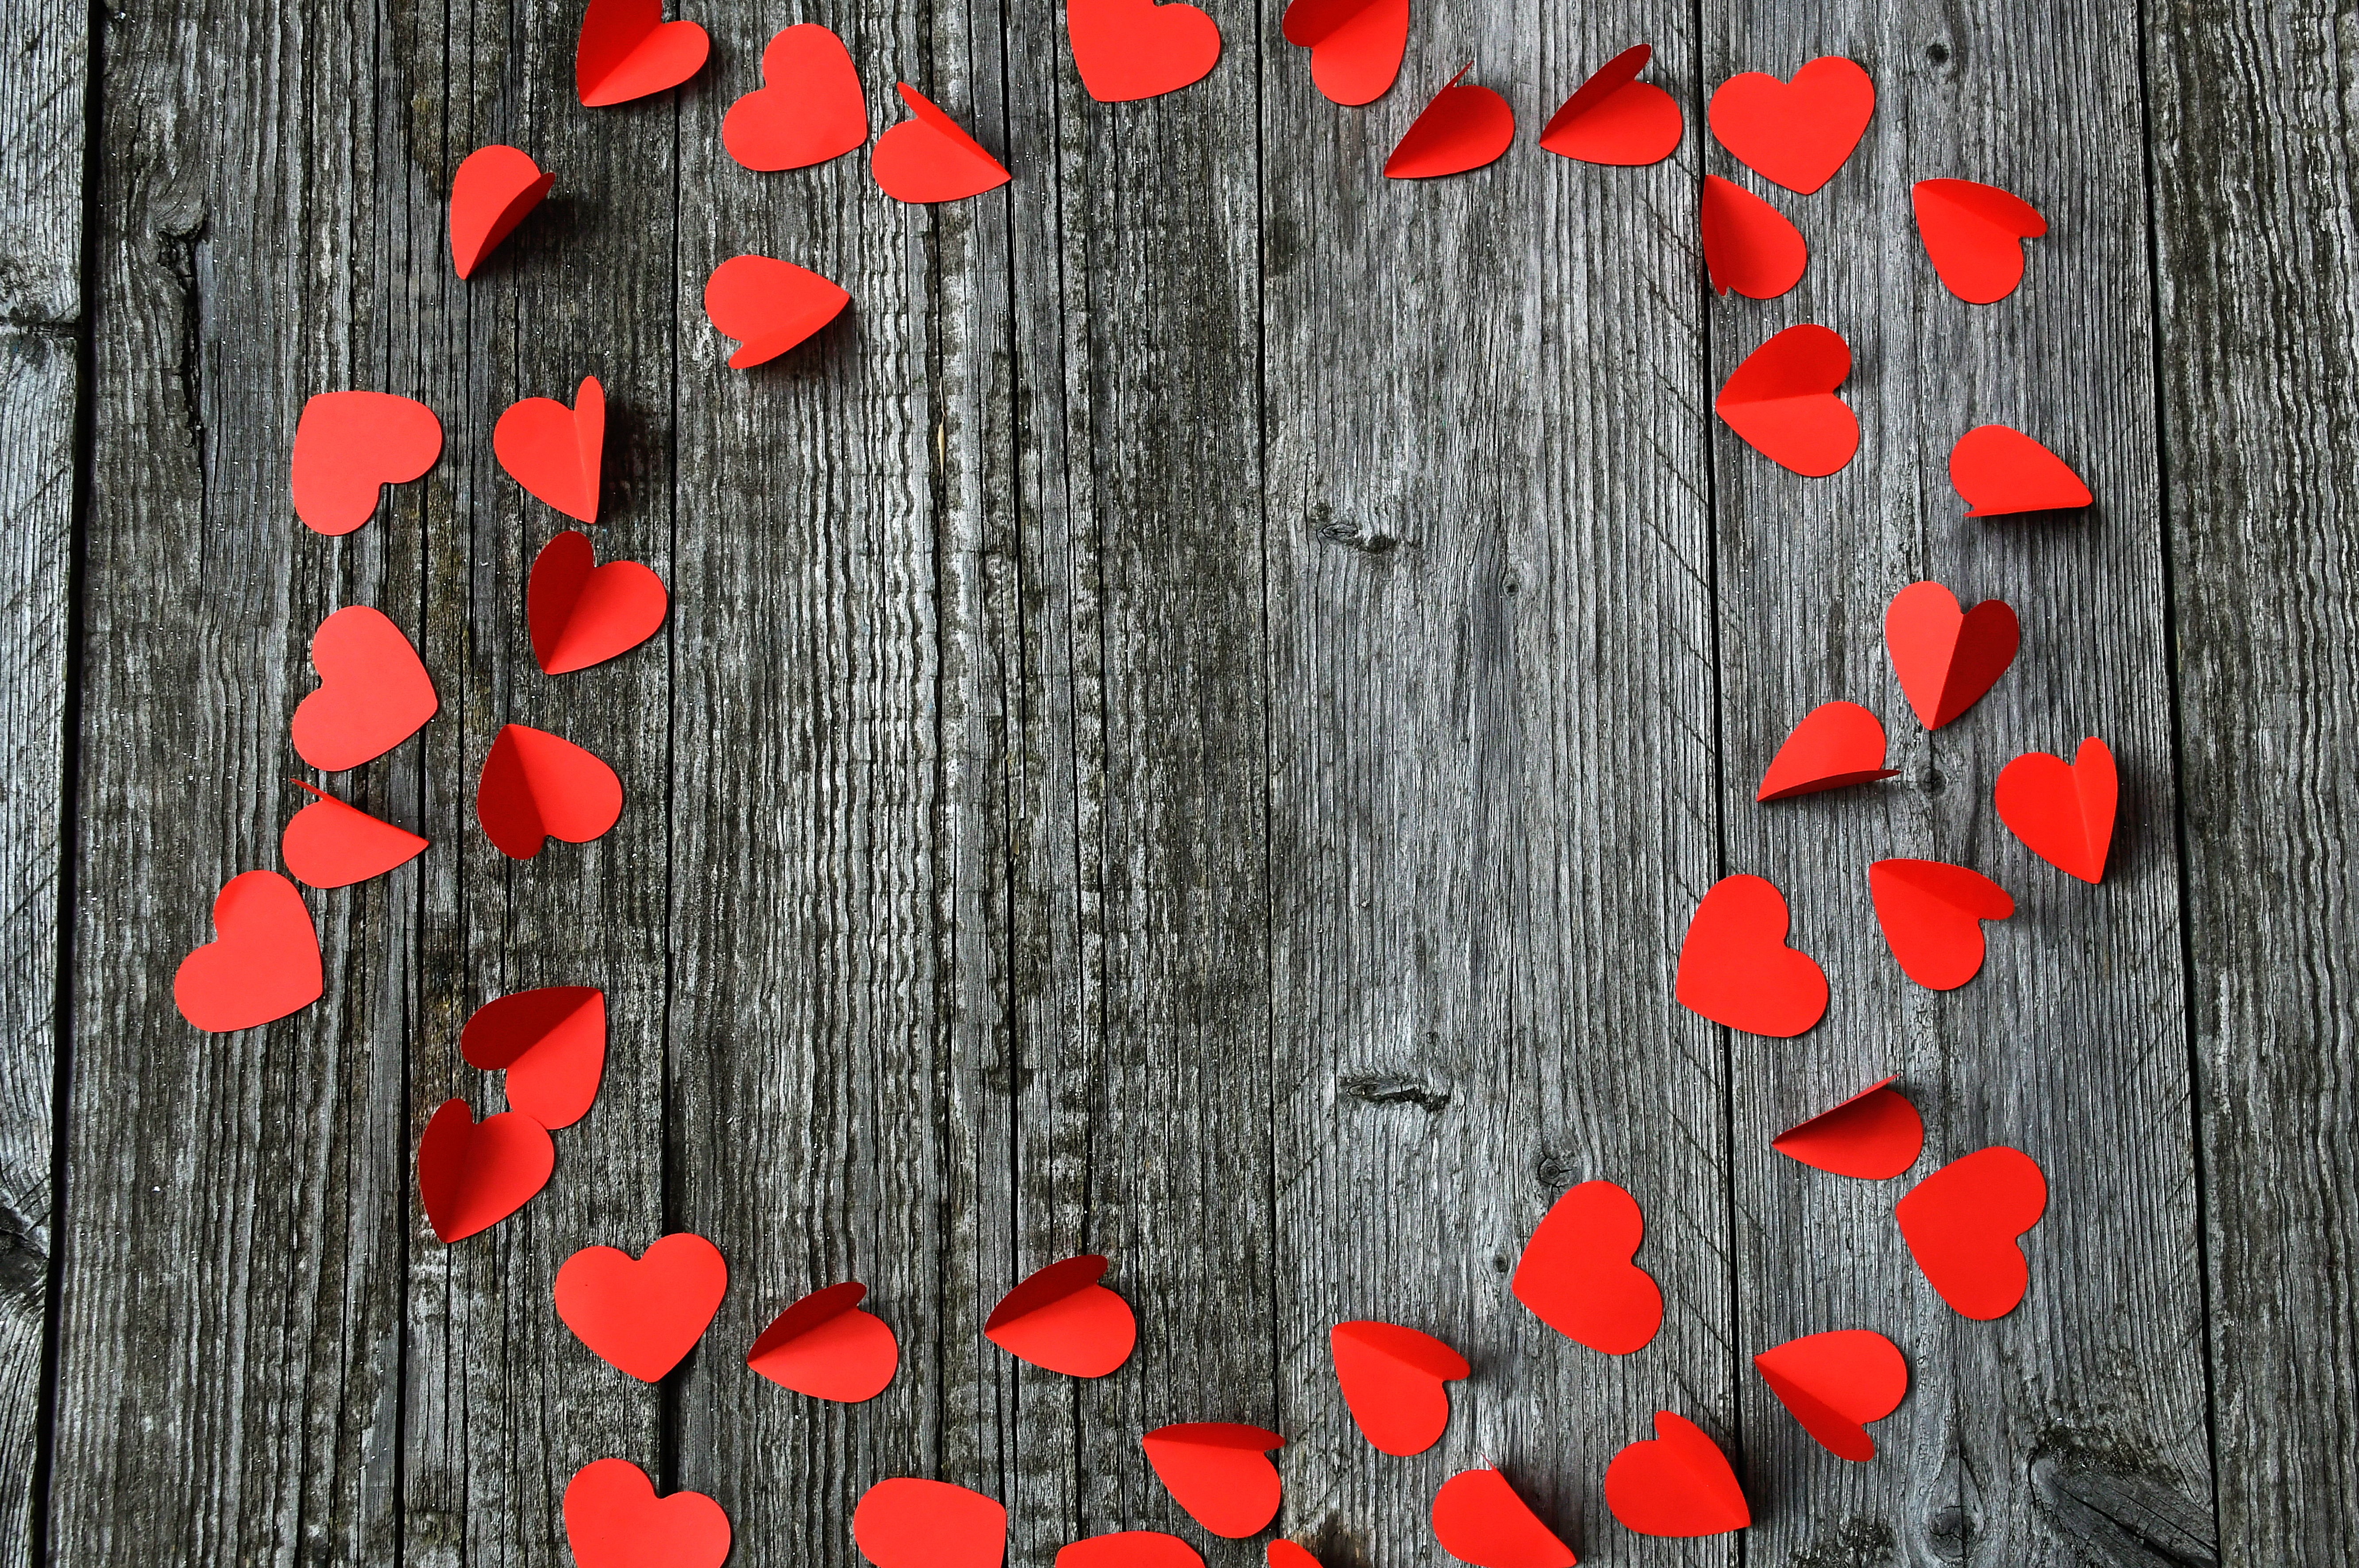
heart, love, red, valentine, romance, isolated, hearts, shape, symbol, food, romantic, day, frame, decoration, sweet, white, pink, fruit, candy, holiday, pomegranate, valentines, flower, flowers, nature, leaf, wood, coquelicot, tree, plant, petal, pattern, poppy family, carmine